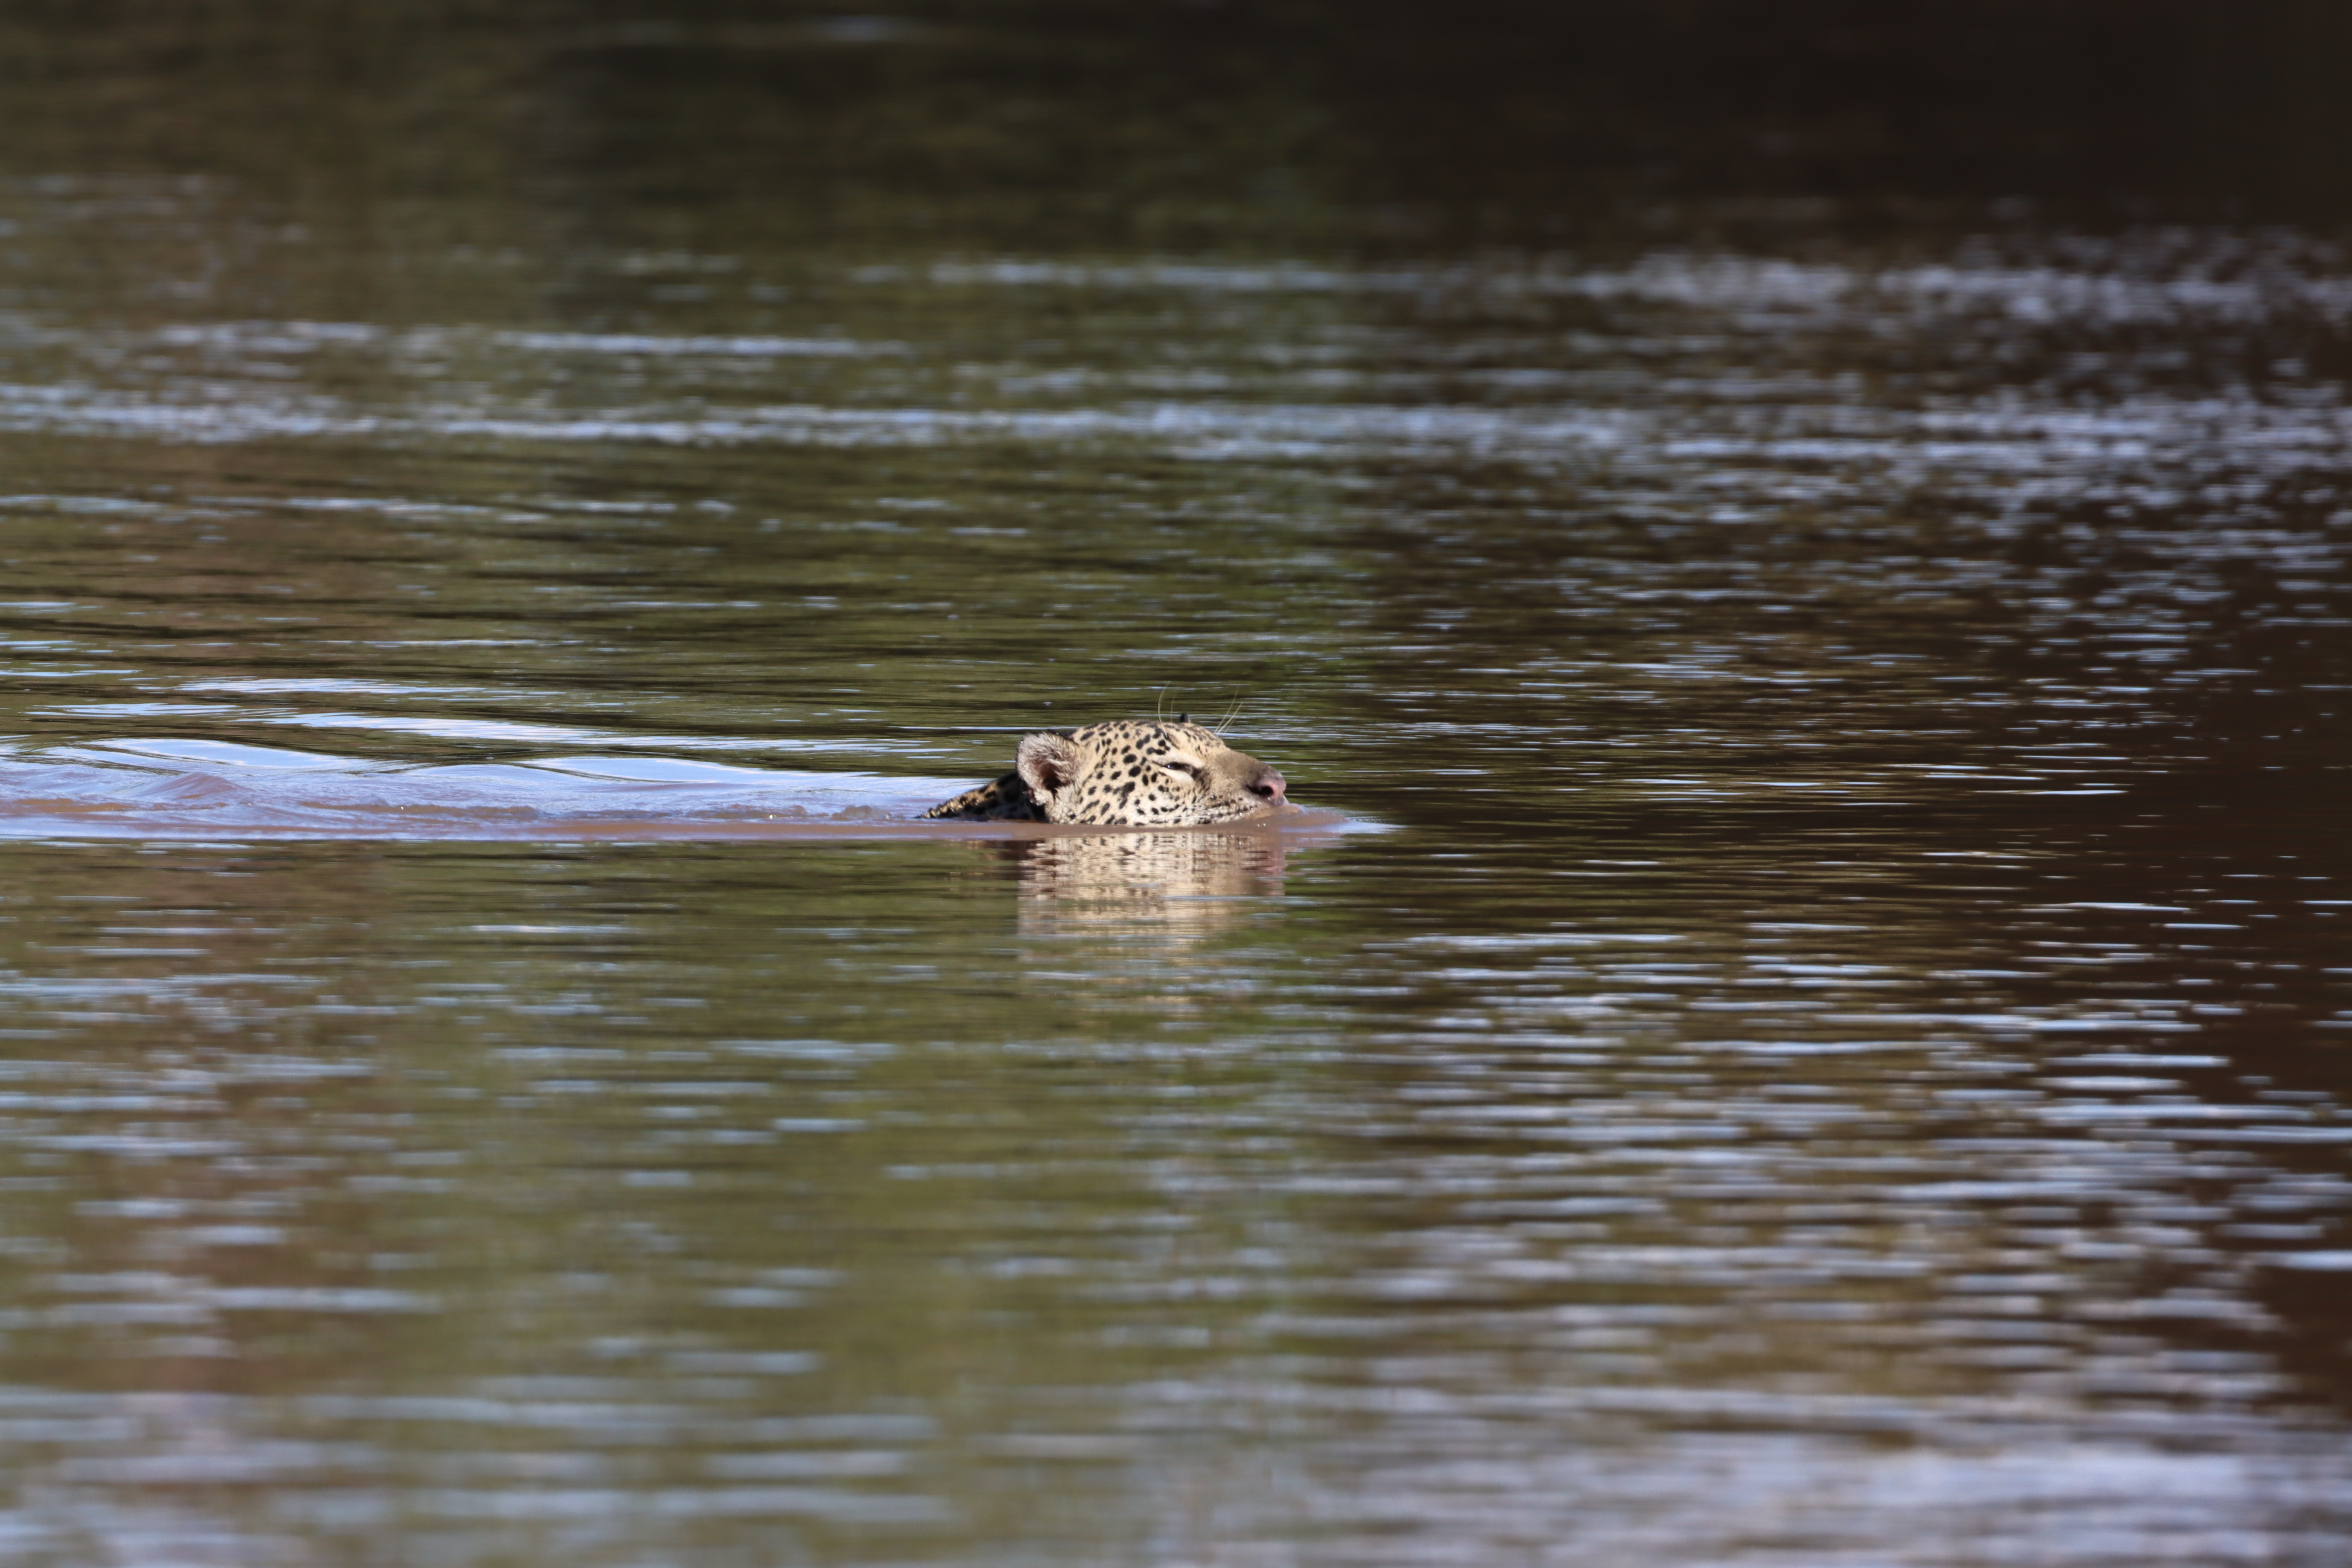
Jaguar: Marcela